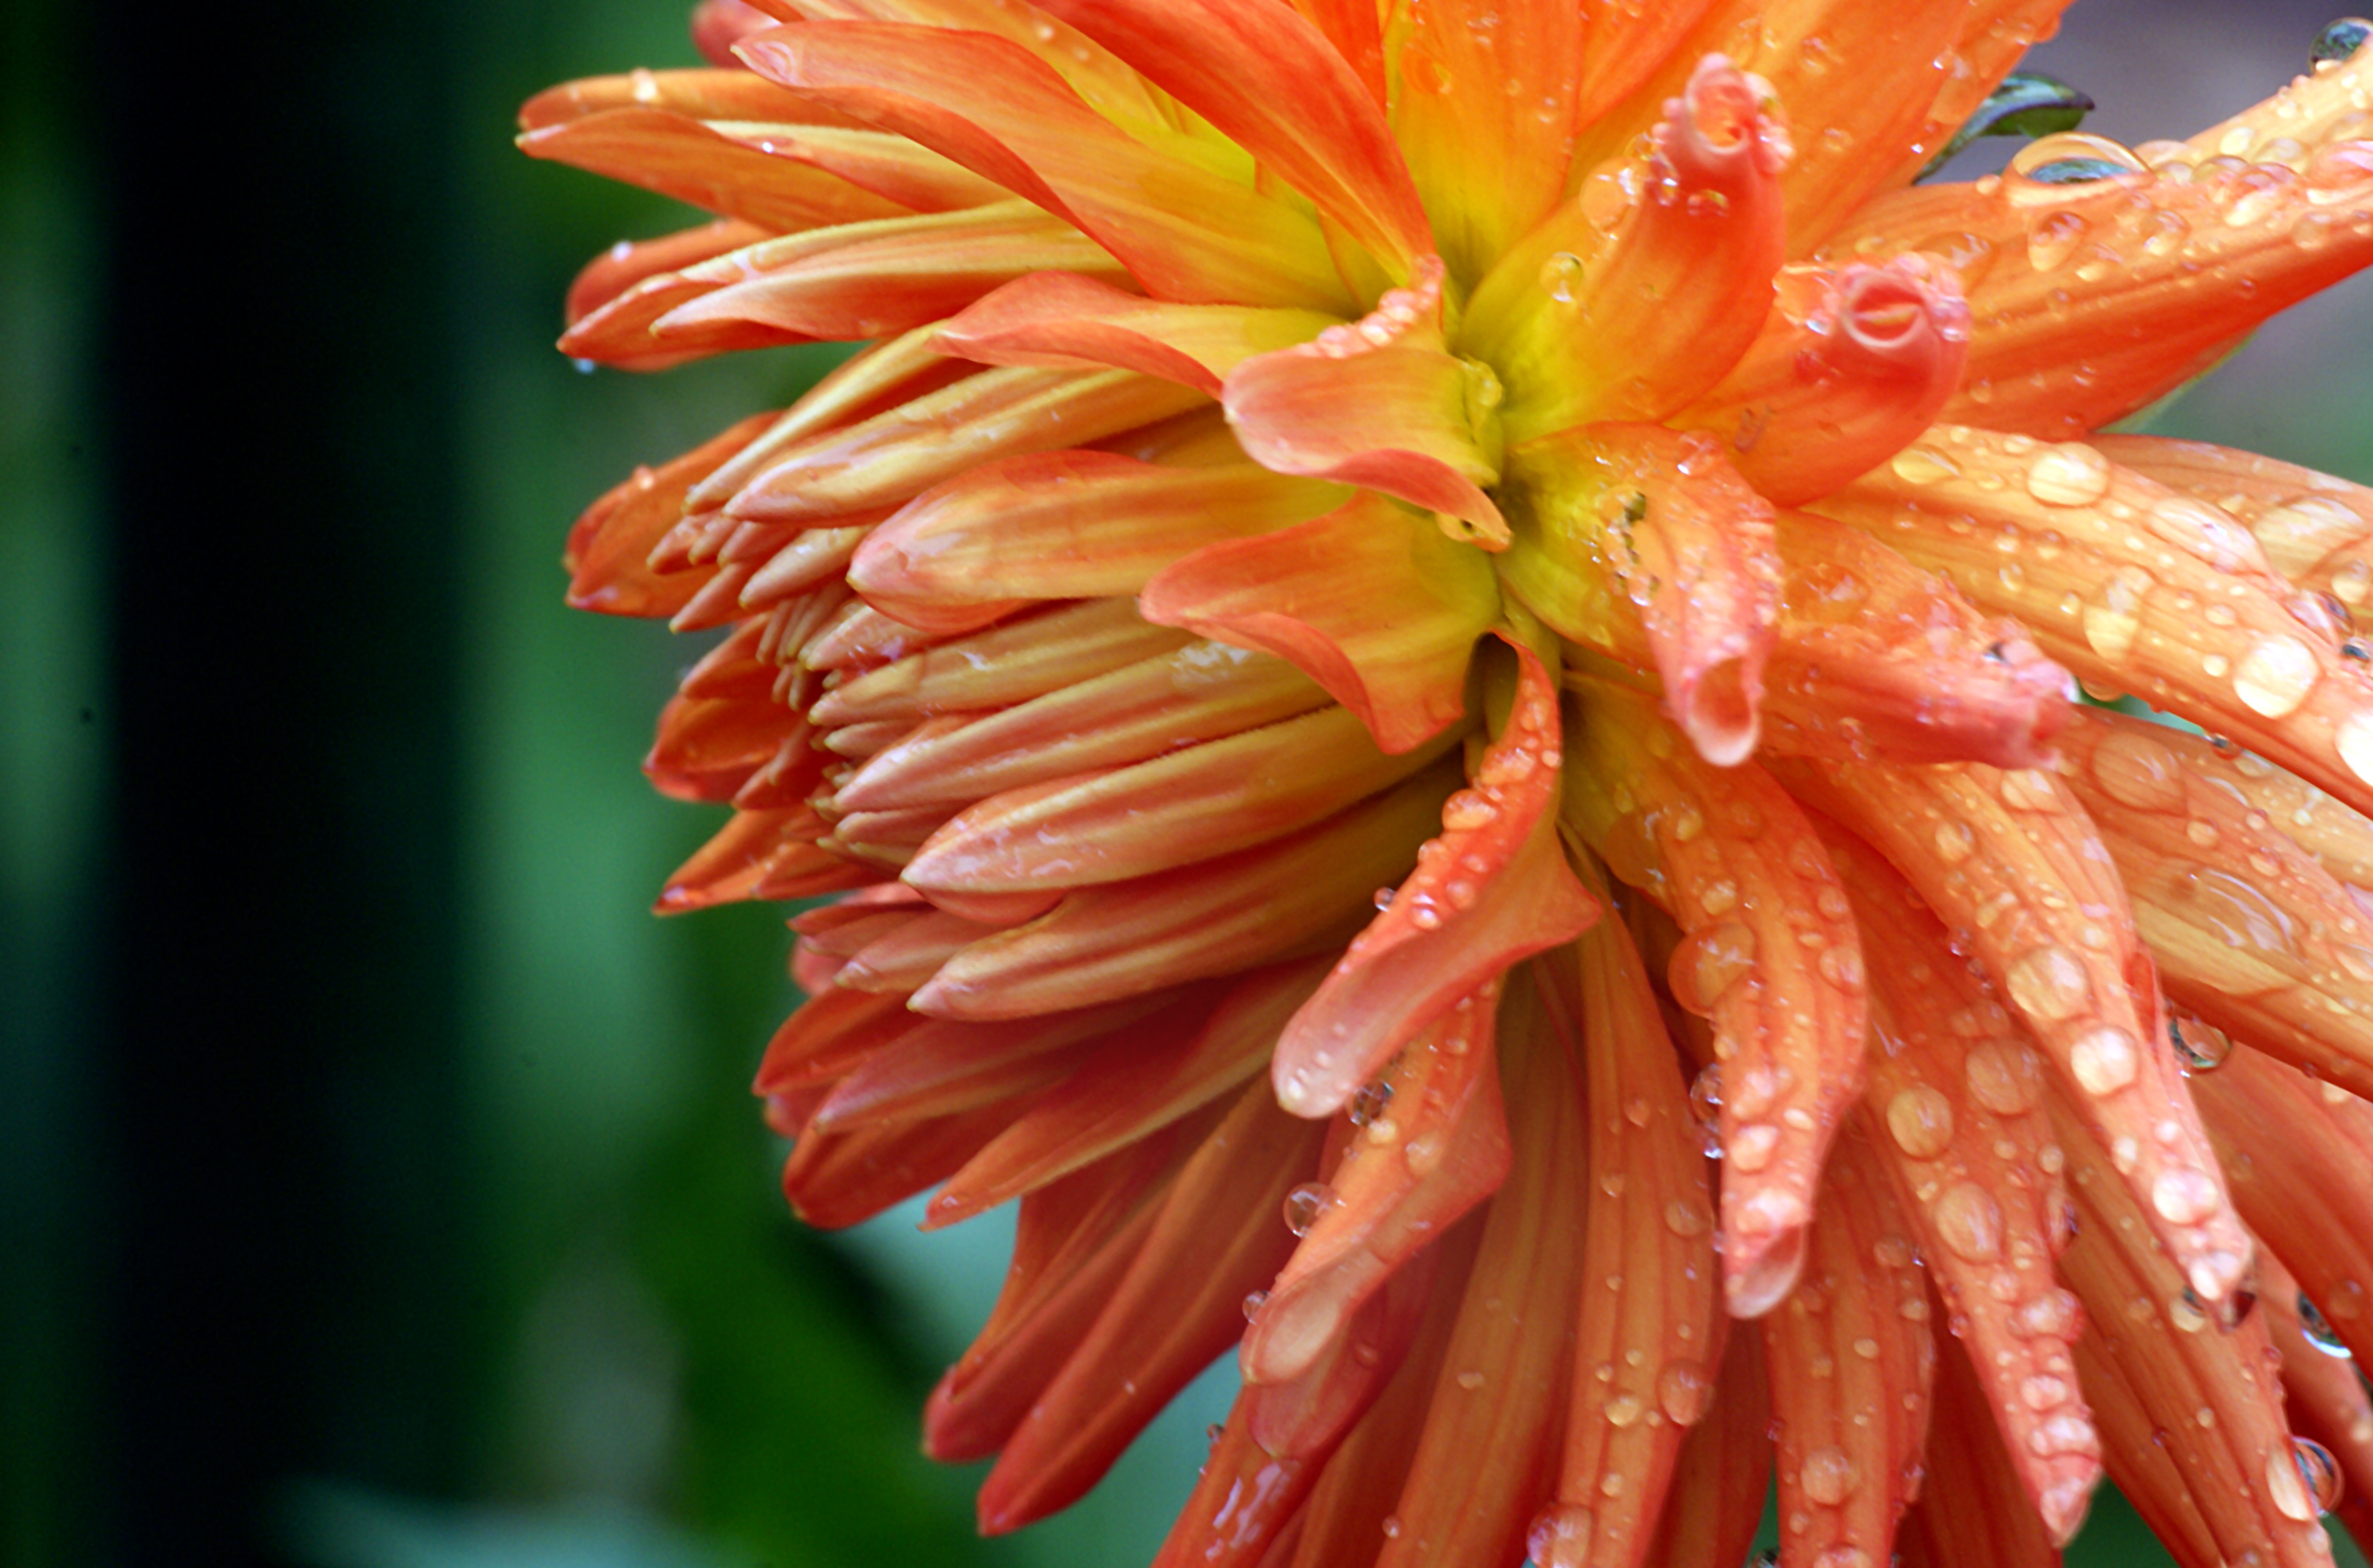
plant, flower, petal, red, botany, flora, close up, dahlia, macro photography, flowering plant, daisy family, plant stem, land plant